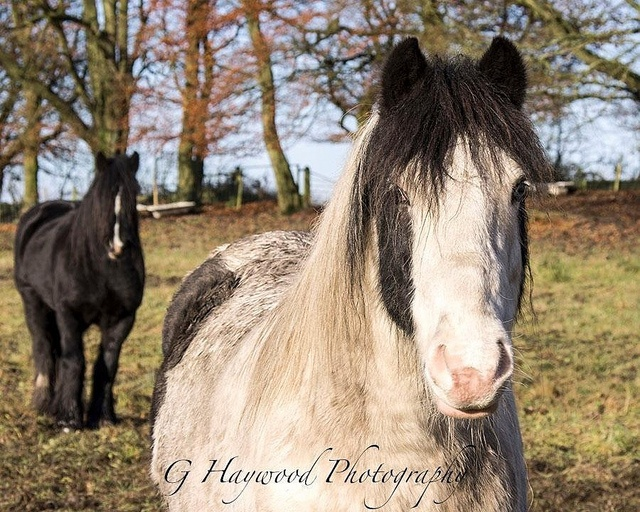
The horse trots across the meadow as his darker compatriot follows behind.
two horses walking in a green field with trees.
A white and black horse with a black horse behind it.
Two horses in field with logo reading "G Haywood Photography."
Two ponies with long manes stare directly ahead.